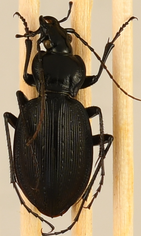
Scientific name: Carabus goryi
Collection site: Great Smoky Mountains National Park NEON (GRSM), plot GRSM_012